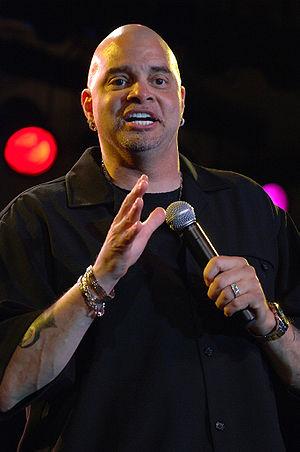
David Adkins, plus connu sous son nom de scène Sinbad, est un acteur, humoriste de stand-up et producteur américain. Il s'est fait connaître vers la fin des années 1980 et dans les années 1990 en paraissant dans plusieurs séries télévisées et en tenant le premier rôle dans des films à voir en famille : Houseguest, First Kid et Jingle All the Way.